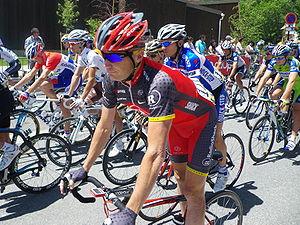
Christopher Horner, cycliste américain. Serre Chevalier. Critérium du Dauphiné Libéré 2010.
Christopher Horner est un coureur cycliste américain, né le 23 octobre 1971 à Okinawa au Japon. Passé professionnel en 1995, il a connu une première expérience en Europe difficile au sein de l'équipe La Française des jeux. Passé par Mercury-Mannheim Auctions et de retour aux États-Unis, il y a dominé le circuit de compétitions nationales de 2002 à 2004. À 33 ans, il revient en Europe au sein d'équipes ProTour. Il acquiert alors les principaux succès de sa carrière dont le Tour du Pays basque 2010. Coureur « tout-terrain », capable de s'illustrer en montagne, sur certaines classiques et en contre-la-montre, il devient un coéquipier important pour les meilleurs coureurs de grands tours : Cadel Evans en 2006 et 2007, Alberto Contador en 2008 et 2009, Levi Leipheimer de 2008 à 2011 et Lance Armstrong en 2010. Il remporte le Tour du Pays basque 2010, le Tour de Californie 2011. Lors du Tour d'Espagne 2013, il devient à 41 ans le plus vieux vainqueur d'étape et du classement général d'un grand tour.
La saison 2010 de l'équipe cycliste RadioShack est la première de l'équipe. Elle débute en janvier sur le Tour Down Under et se termine en octobre sur le Tour de Lombardie. En tant qu'équipe ProTour, elle participe au calendrier de l'UCI ProTour. L'équipe termine à la 11ᵉ place du classement mondial UCI.